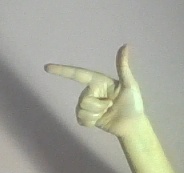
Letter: yaa